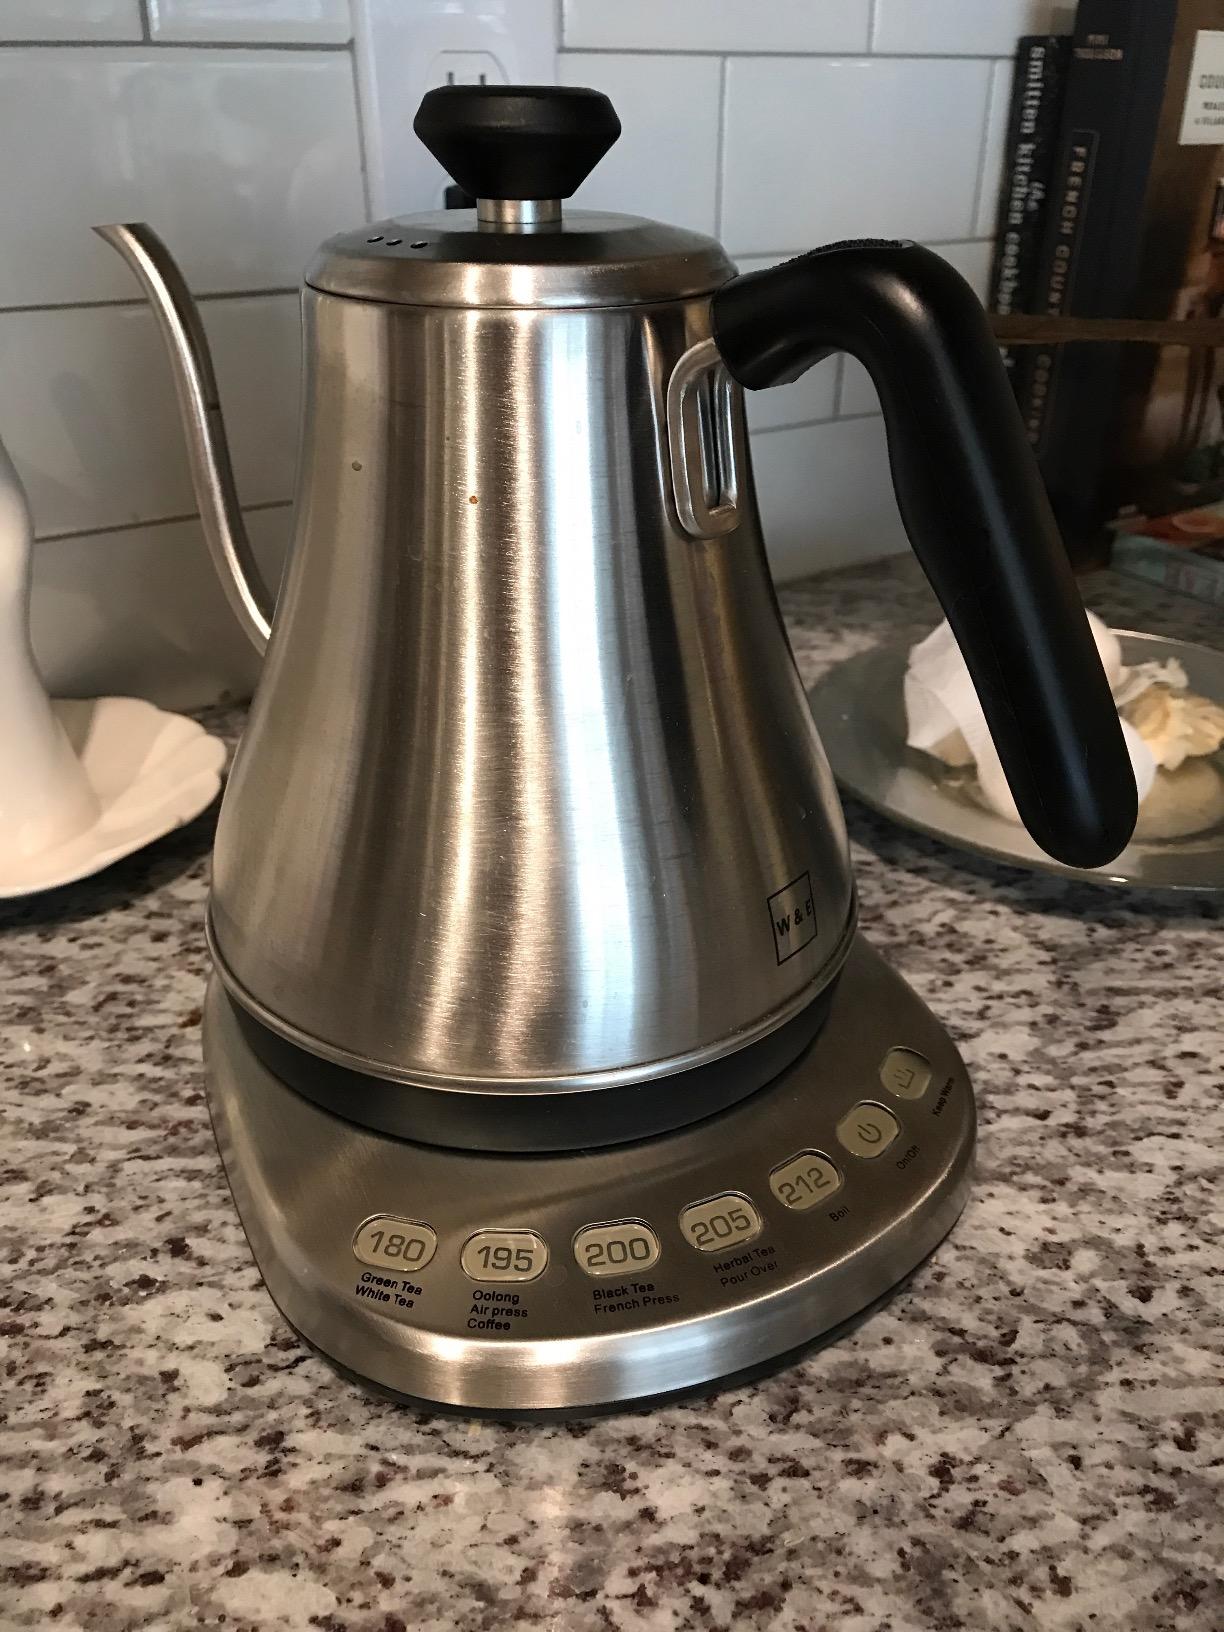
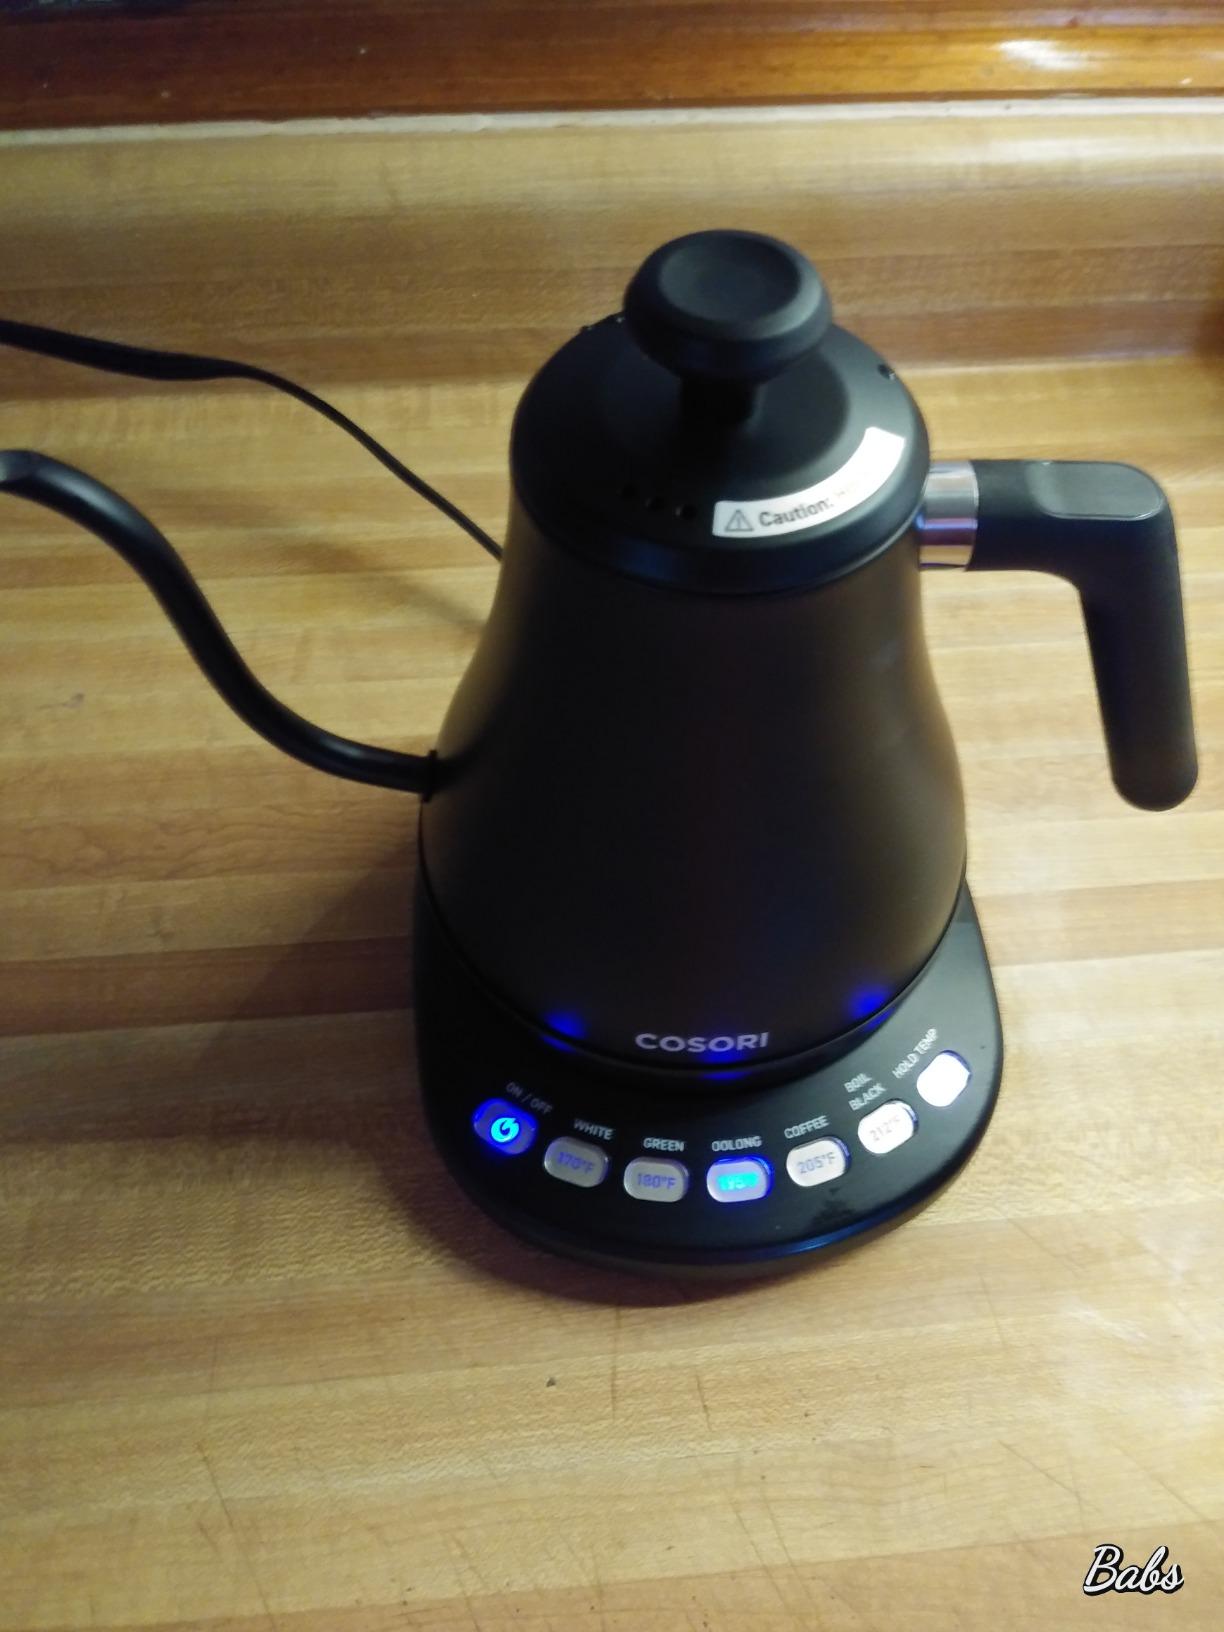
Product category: items_kettle
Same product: no